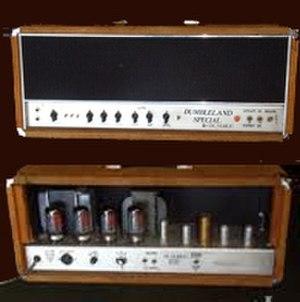
Dumble Amplifiers sont des amplificateurs pour guitares électriques fabriqués sur mesure et produits en très petite quantité par Howard « Alexander » Dumble à Los Angeles en Californie. Alexander Dumble développe et produit seul les amplificateurs à une vitesse d’environ 2 à 3 amplificateurs par an, principalement pour des célébrités et des studios. À cause de leur rareté, les amplificateurs Dumble se revendent à de très hauts prix, faisant d'eux les amplificateurs les plus chers sur le marché de l’occasion.